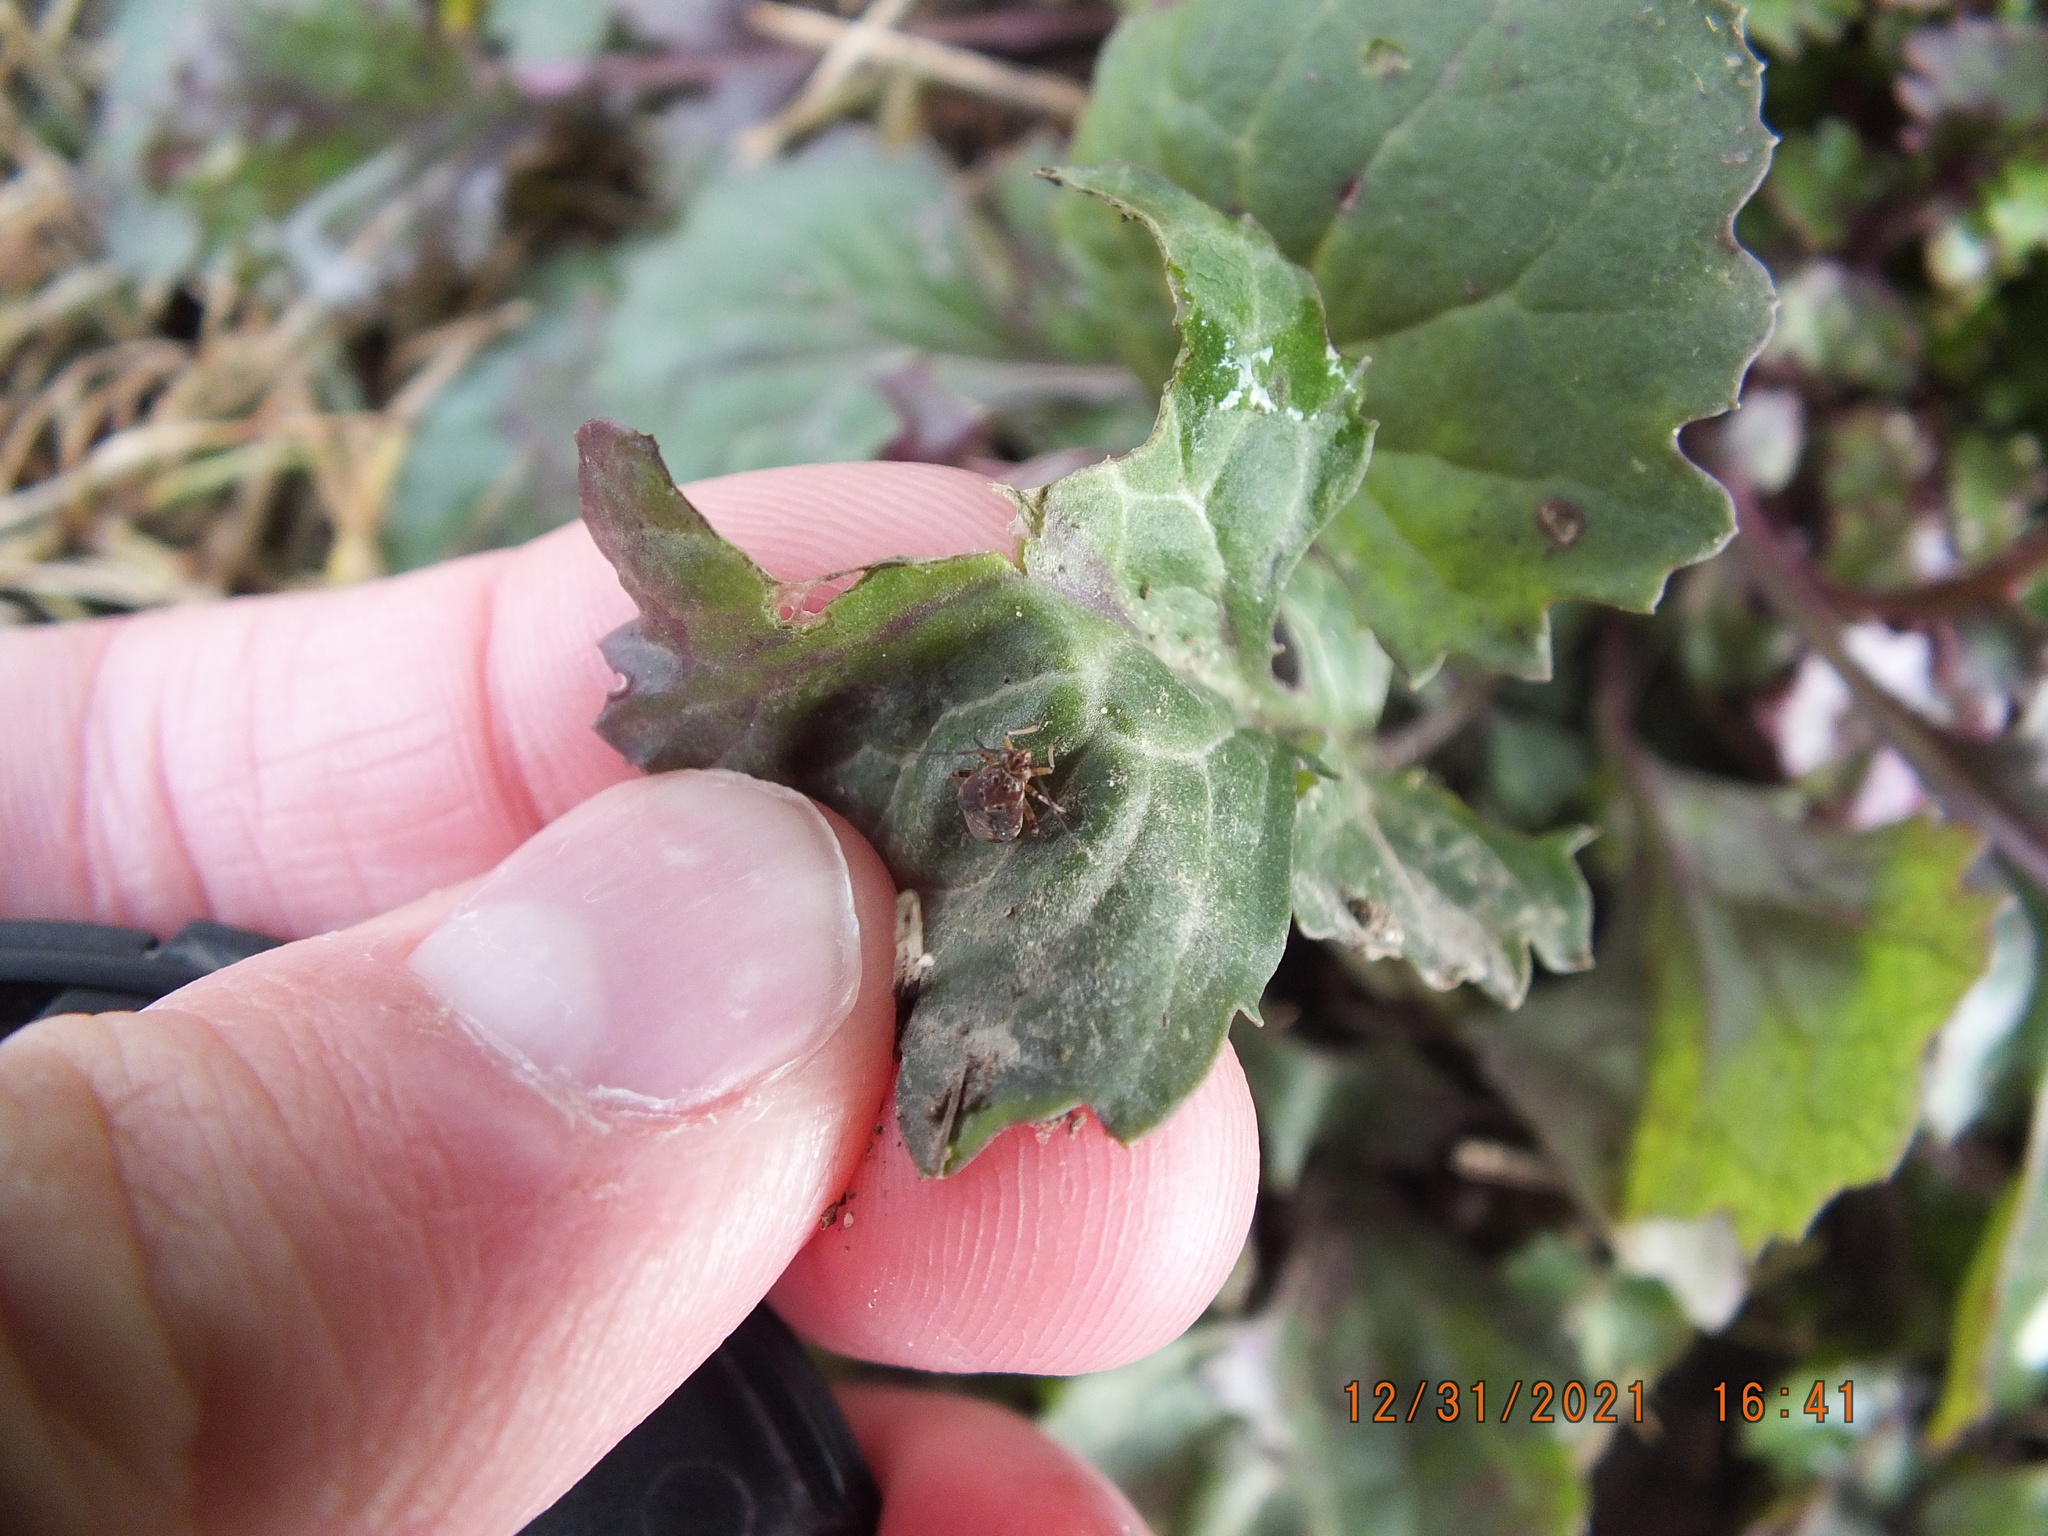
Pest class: lygus_bug